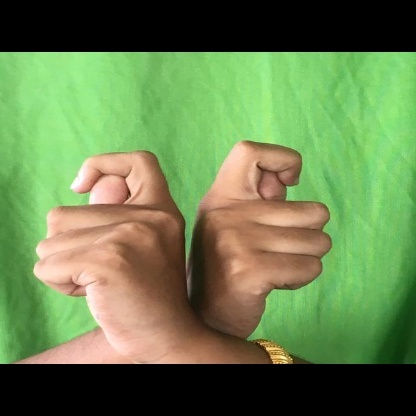
Mudra: Berunda